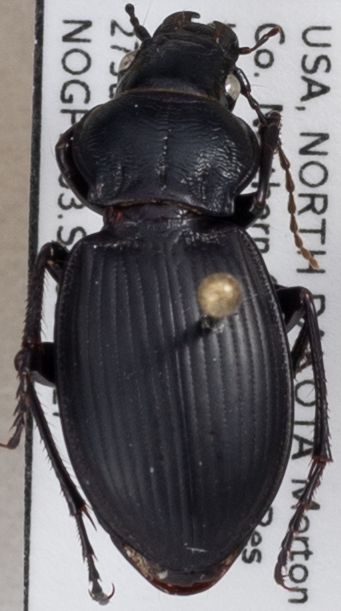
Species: Cyclotrachelus torvus
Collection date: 2021-07-27
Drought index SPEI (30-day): -0.696
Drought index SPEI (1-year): -2.09
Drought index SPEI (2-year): -1.258